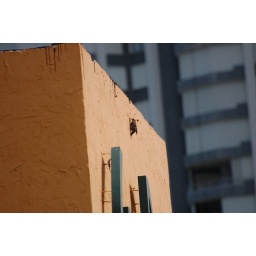
There were two birds eating from a hole in the building next to ours.